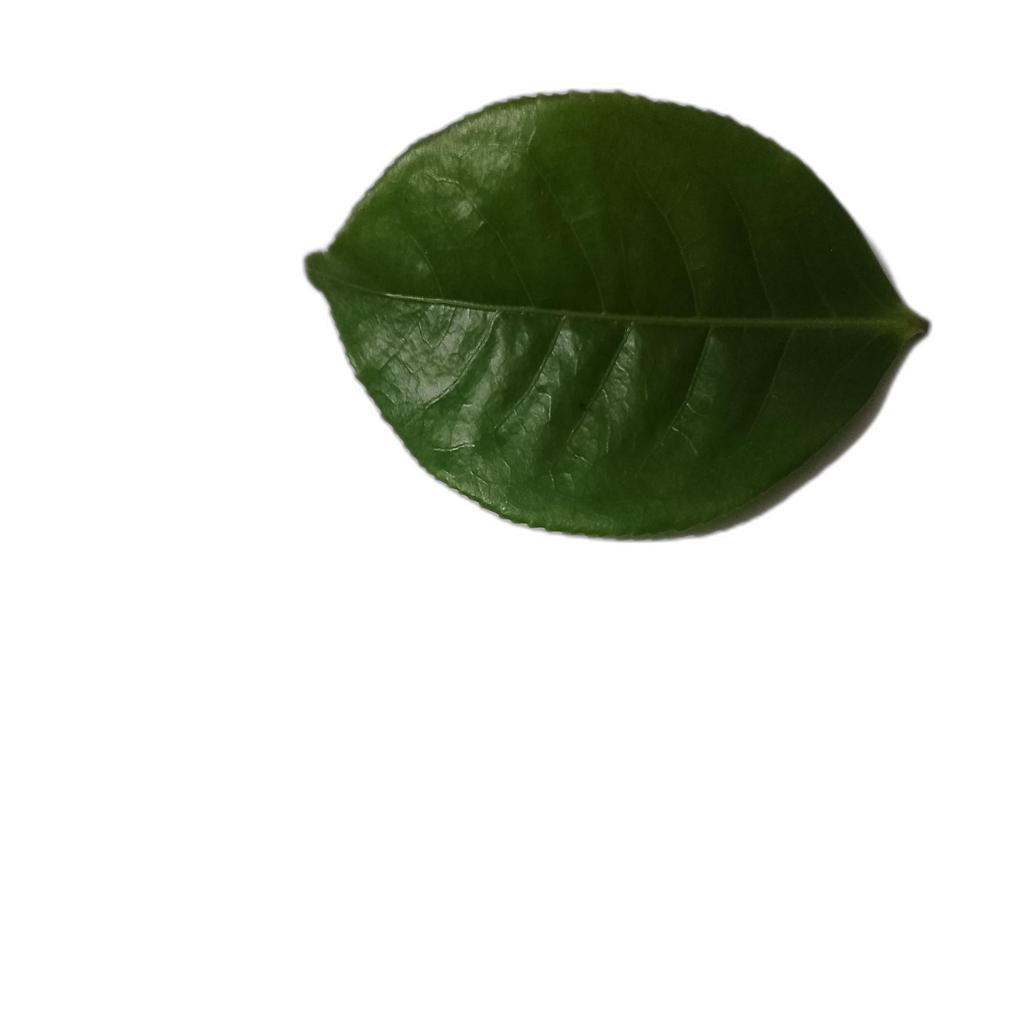
Label: Healthy